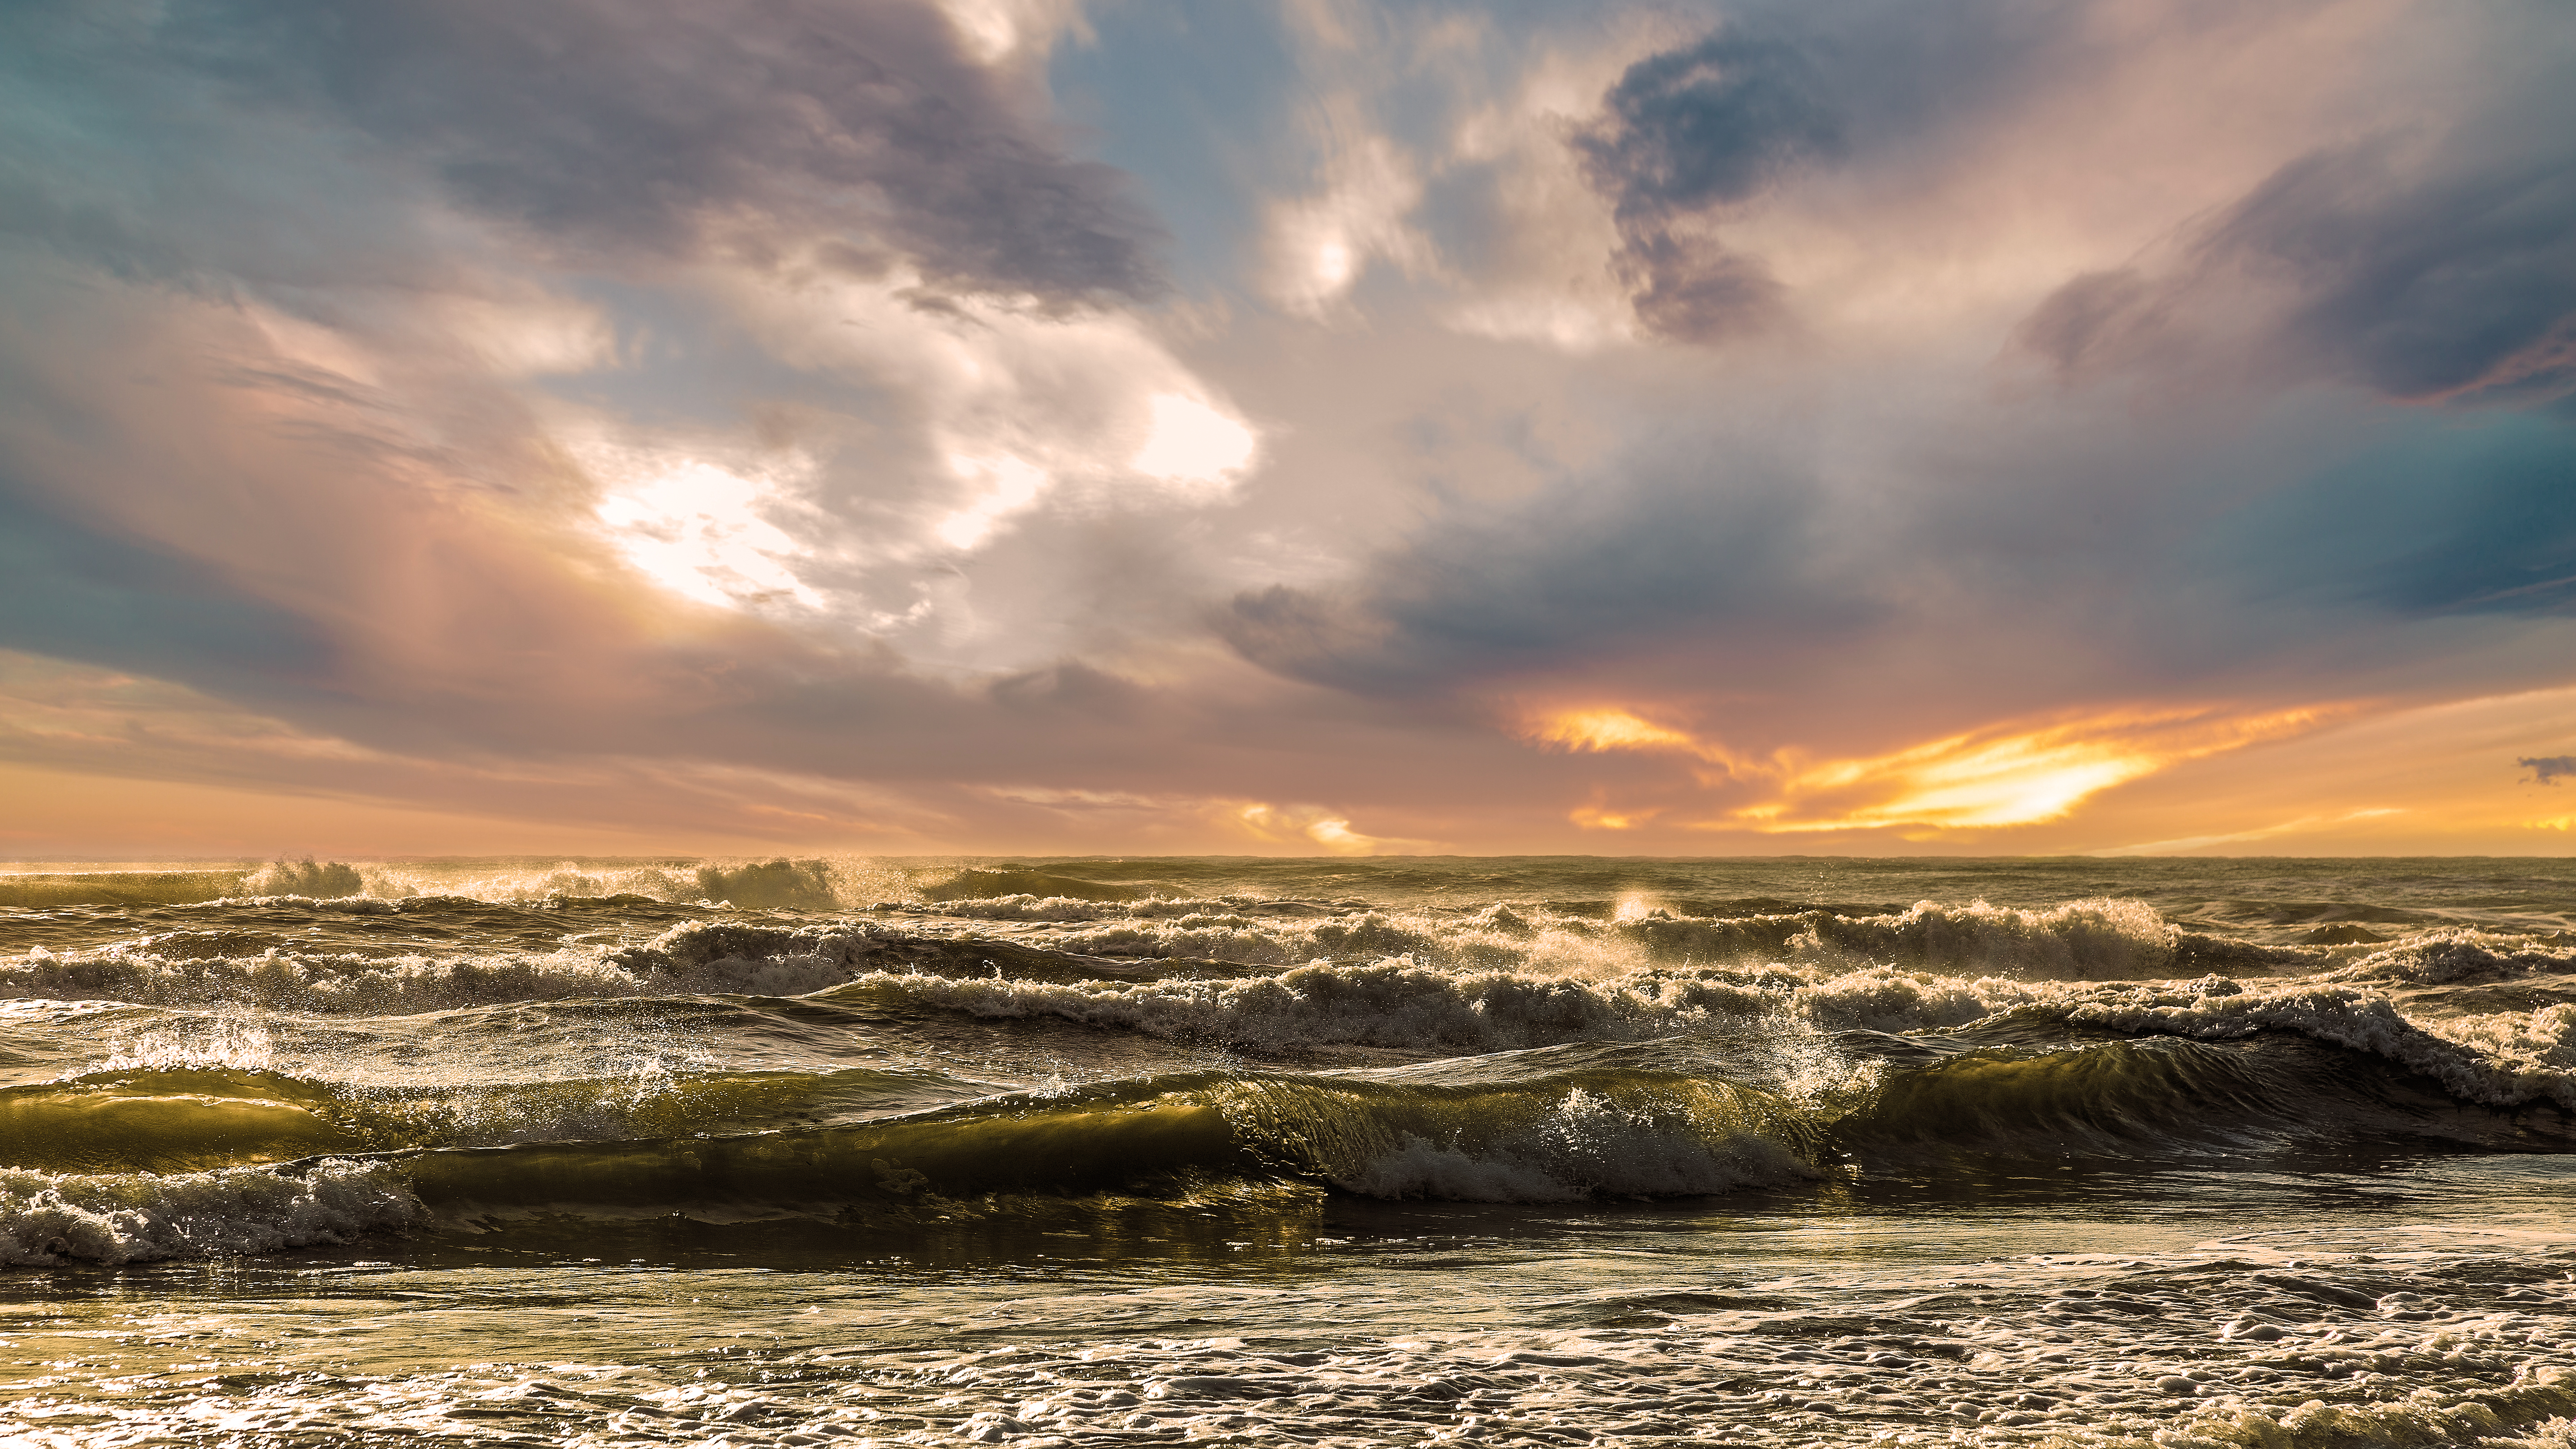
beach, landscape, sea, coast, nature, rock, ocean, horizon, cloud, sky, sun, sunrise, sunset, sunlight, morning, shore, wave, dawn, river, dusk, evening, reflection, weather, body of water, loch, meteorological phenomenon, atmospheric phenomenon, wind wave